Tracing wheel

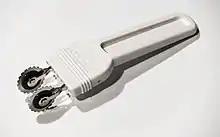
A double tracing wheel, with movable wheels set 3/4" apart

A tracing wheel, also known as a pattern wheel, pounce wheel, and dart wheel, is an instrument with multiple teeth on a wheel attached to a handle. The teeth can be either serrated or smooth. It is used to transfer markings from sewing patterns onto fabric with or without the use of tracing paper, and can be used to make slotted perforations. Such markings might include pleats, darts, buttonholes, notches or placement lines for appliques or pockets.